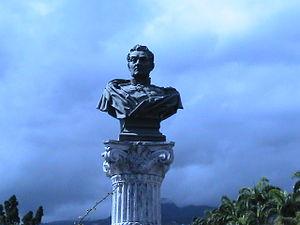
Buste de Bailly Gédéon de Monthion
Cet article recense les œuvres d'art dans l'espace public de La Réunion, en France.
Josselin-Jean, comte Maingard est un militaire français, né le 11 juin 1759 et mort le 18 mars 1832/8. Il est le fondateur du Collège de Bourbon de Saint-Denis de La Réunion.